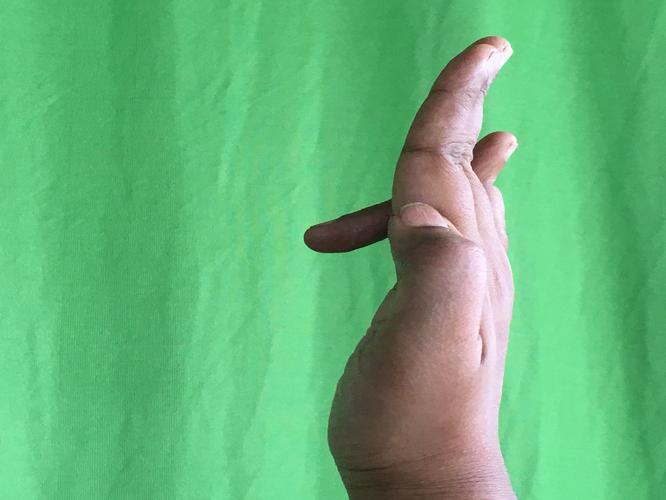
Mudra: Tripathaka
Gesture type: single_hand